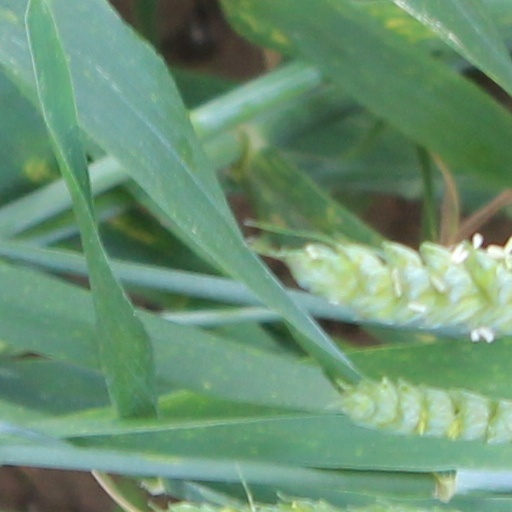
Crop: wheat